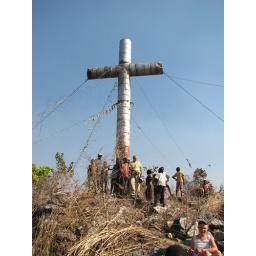
You should visit Mulungwishi. The cross on a hill which symbolizes a great mission methodist in Katanga in DRC